Hangman (game)

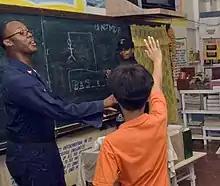
A classroom game of hangman

As the name of the game suggests, the diagram is designed to look like a hanging man. This has led to some controversy. In situations where drawing a public execution may not be advisable, alternative methods to keep track of the number of incorrect guesses can be used, such as crossing apples off of a tree.